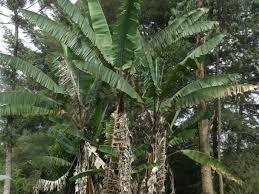
Miti ya migomba yenye majani marefu ya kijani. Migomba imepandwa karibu na uzio wa nyasi kavu. Kuna kivuli kinachoonyesha mchana wa jua. Nyuma yake kuna miti mingine mirefu.